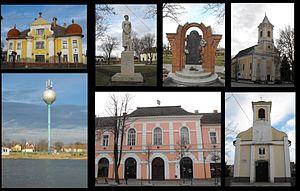
Csanádpalota est une ville et une commune du comitat de Csongrád en Hongrie.